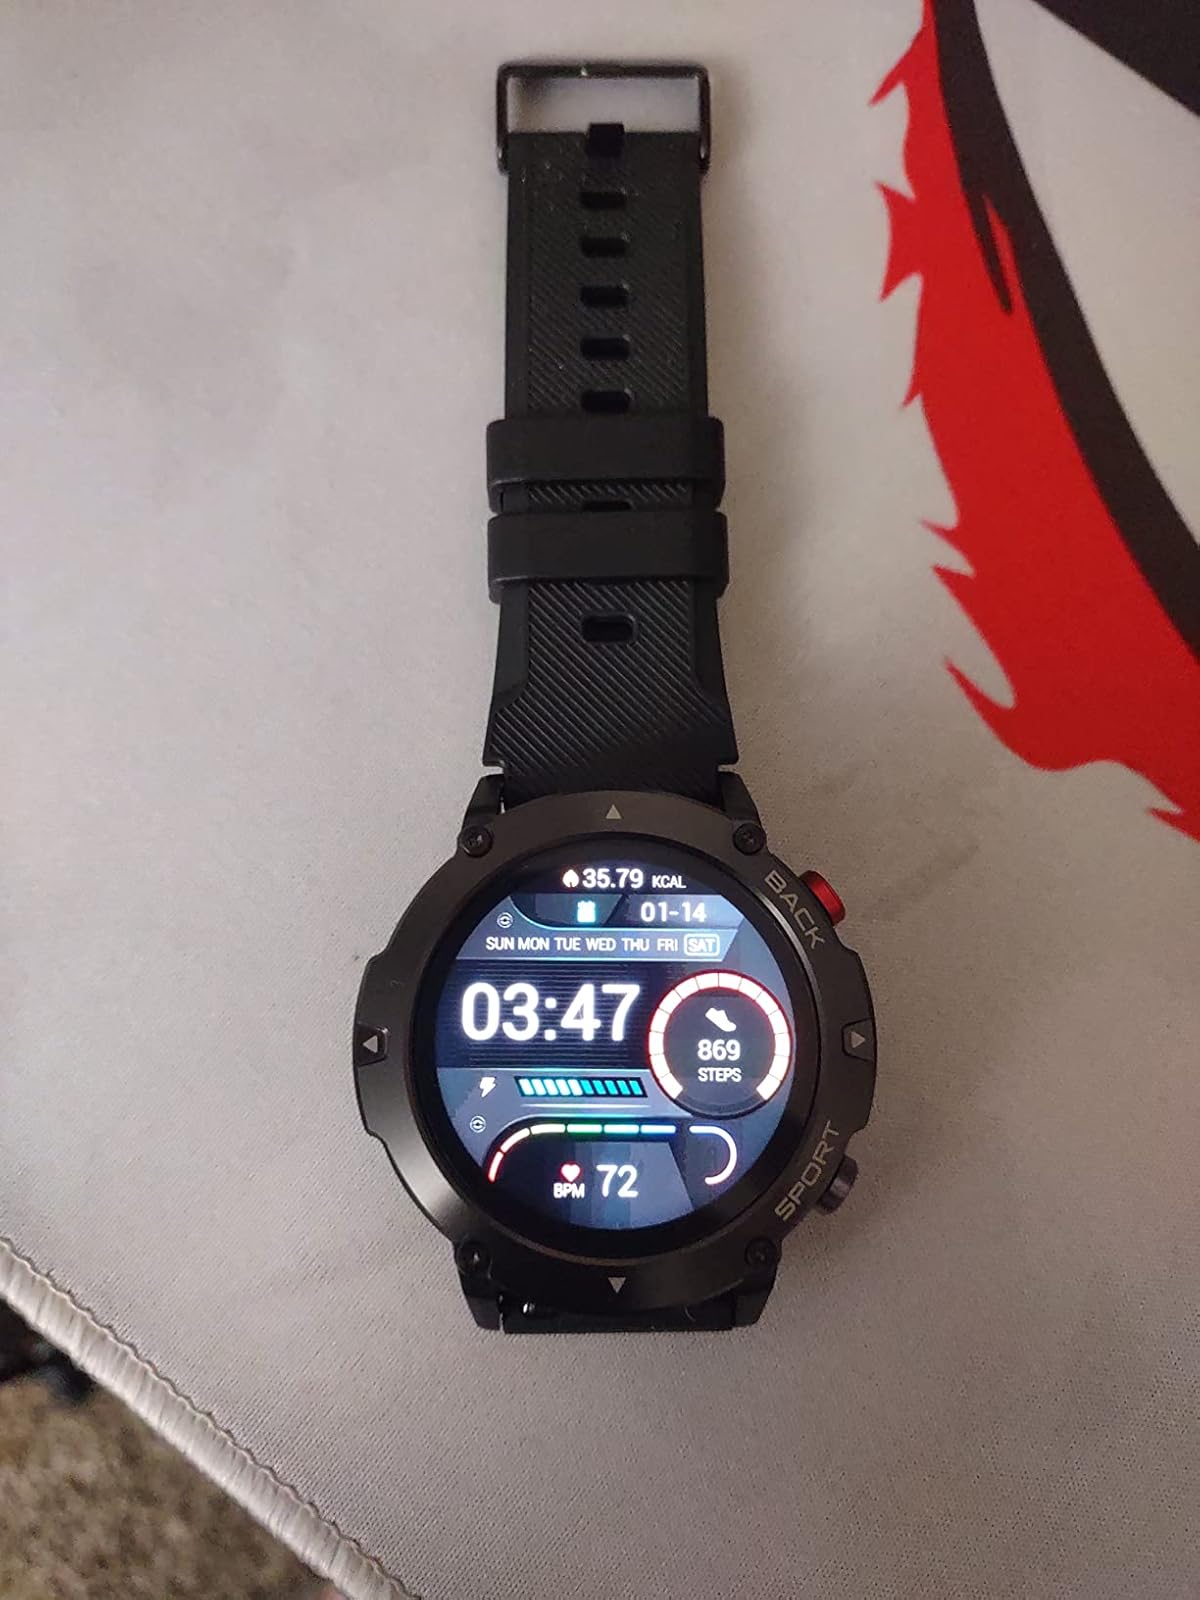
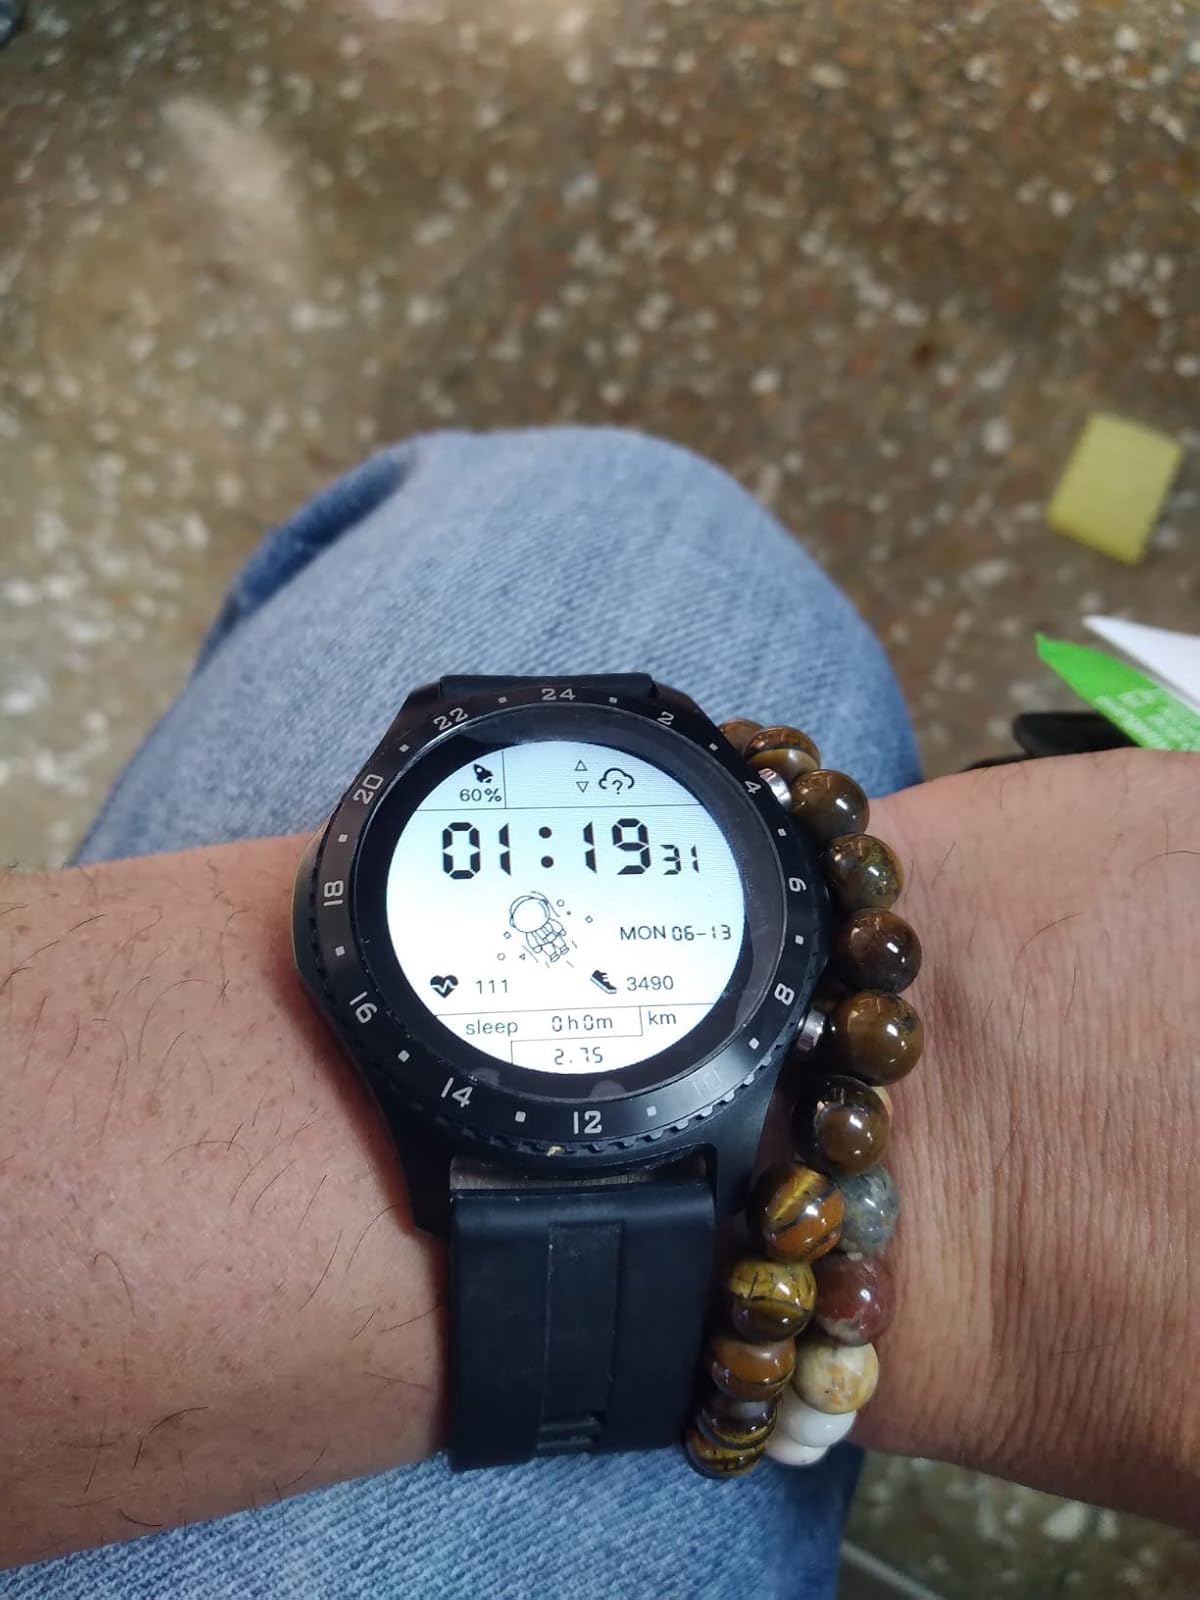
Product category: smartwatch
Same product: no